Armand Spitz

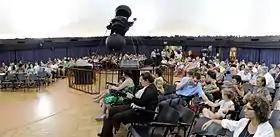
Spitz Model B projector in use at the Planetarium "Agrimensor Germán Barbato" in Montevideo, Uruguay in 2015 (replaced in 2019)

Armand Neustadter Spitz (July 7, 1904 – April 14, 1971) was an American planetarium designer.